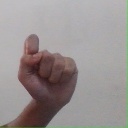
अक्षर: घ